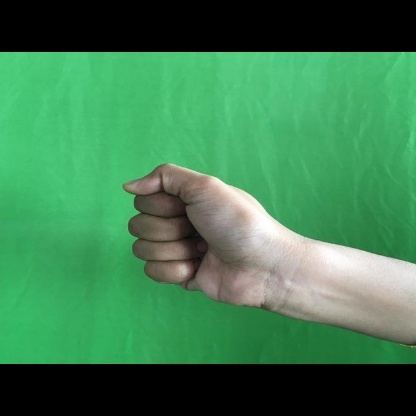
Mudra: Mushti